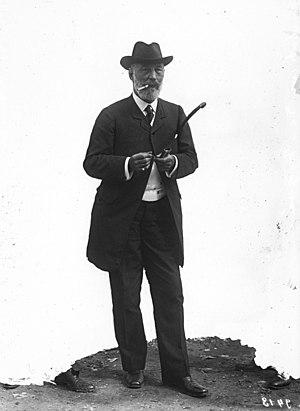
Marie-Eugène-Melchior de Vogüé, né le 25 février 1848 à Nice et mort le 24 mars 1910 à Paris, est un homme de lettres, diplomate et homme politique français.